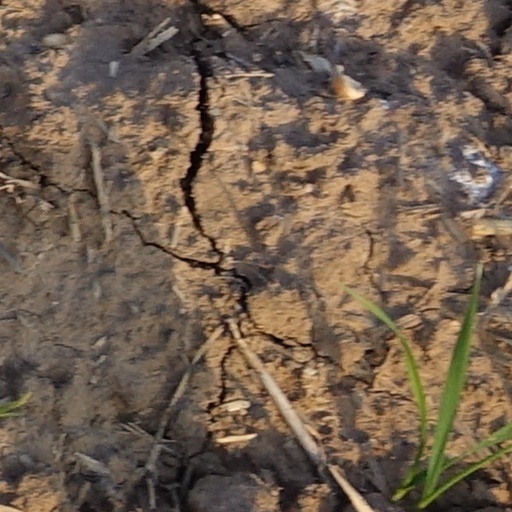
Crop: wheat